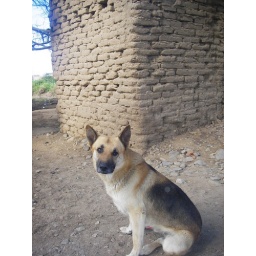
herding dog street dog in Peru